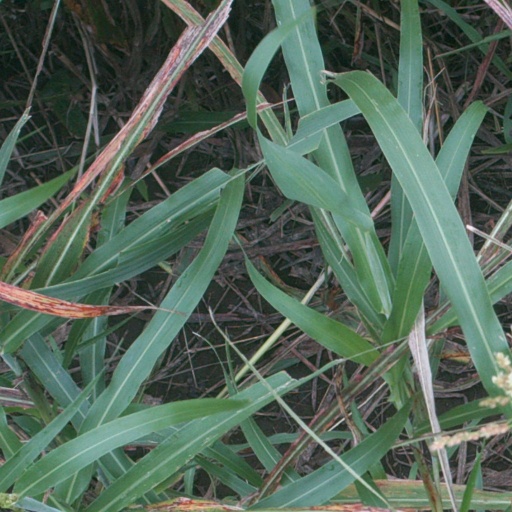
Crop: sorghum